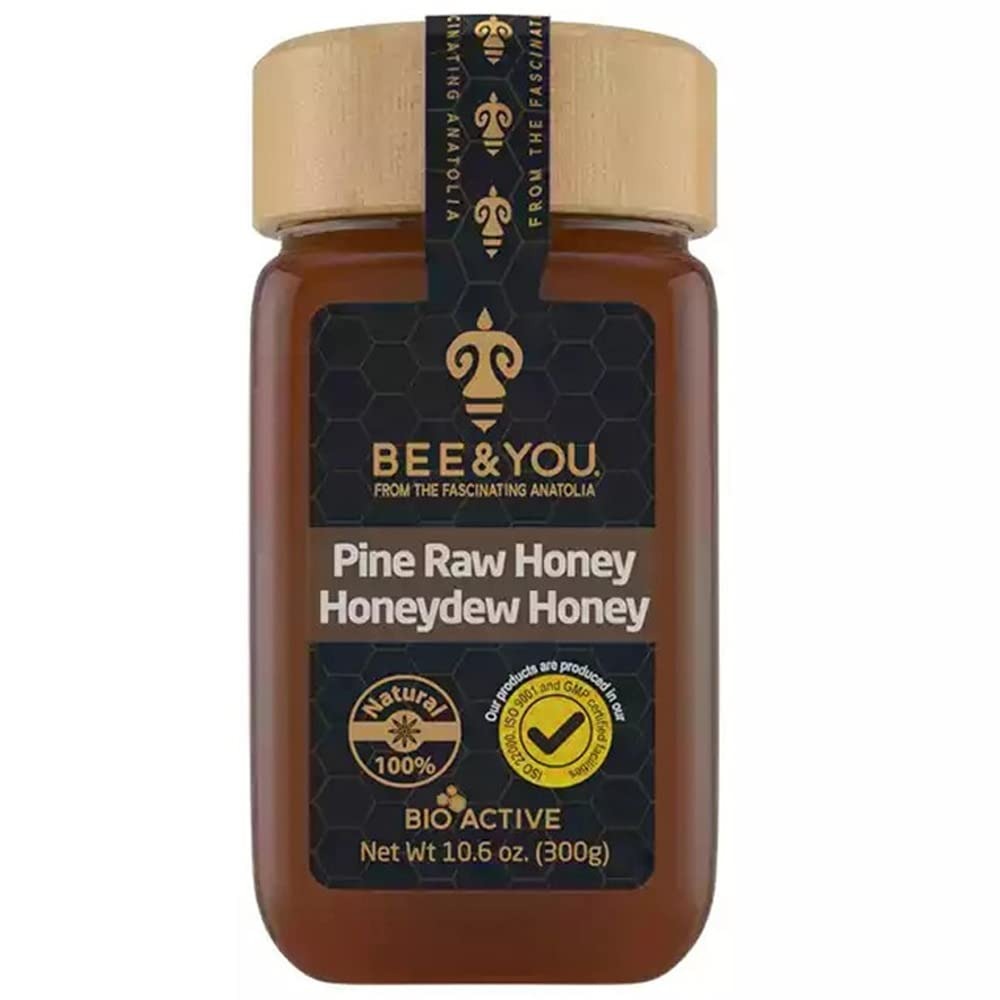
Item Name: BEE and YOU Pine Raw Honey, Honeydew Honey, Wild-crafted, 100% Natural, Unprocessed, Enzymes, Antioxidants, Manuka Honey Alternative, Paleo, Gluten-Free (10.6 oz)
Bullet Point 1: Exotic Taste: BEE&YOU Raw Pine Honey brings the freshness of the ancient pine forests to your table! Harvested directly from the pristine Anatolian mountains which are a home to 12,000 different plants species, creating the special nectar, pollen, and water which the bees feed from. These are what make our pine honey so exceptional, tasty, and healthy.
Bullet Point 2: High Quality & All-Pure: Our pine raw honey is unpasteurized, unfiltered, and unprocessed, keeping its enzymes and antioxidants alive and active. It is 100% Natural, GMP, BRC, ISO 22000, ISO 9001 and IFS Certified. Contains NO: artificial preservatives, colors, refined sugar, gluten, wheat, yeast, corn, soy, dairy, egg.
Bullet Point 3: Internationally Awarded: Our Raw Pine Honey has been awarded twice at the “London Honey Awards” for its quality and exotic taste
Bullet Point 4: Antioxidants: Harvested from pristine meadows and highlands, straight from our hives to your table
Bullet Point 5: Sustainably Sourced & Fair Trade: We support beekeeping and beekeepers! Help save the Bees and Nature! Each time you buy a product, certain amount goes directly to beekeepers to help improve their business.
Bullet Point 6: Made in Türkiye. KTUN:8683813003400
Value: 10.5822
Unit: Ounce

Price: 18.59